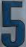
Number: 5